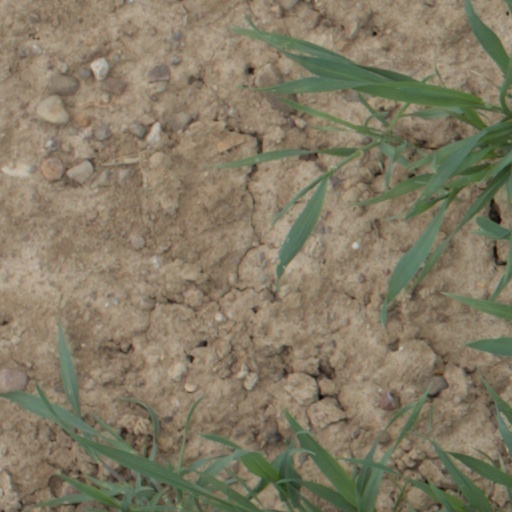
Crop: wheat